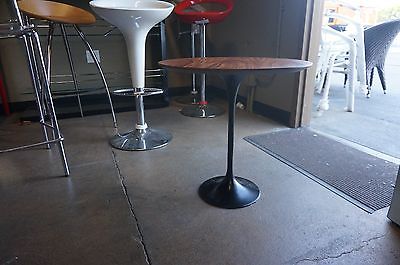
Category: table